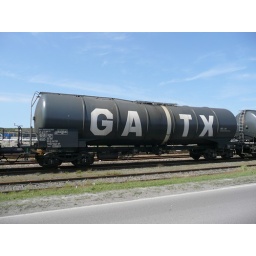
Zans 33 80 D-GATXD 783 7 841, buiten het terrein van Koole. Gebuwd in 2007 door Astra Vagoane Arad.